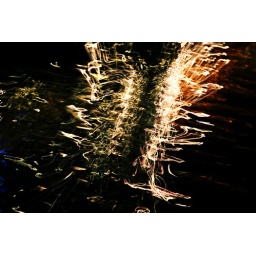
Playing with long exposures and the bar lights reflecting in the water